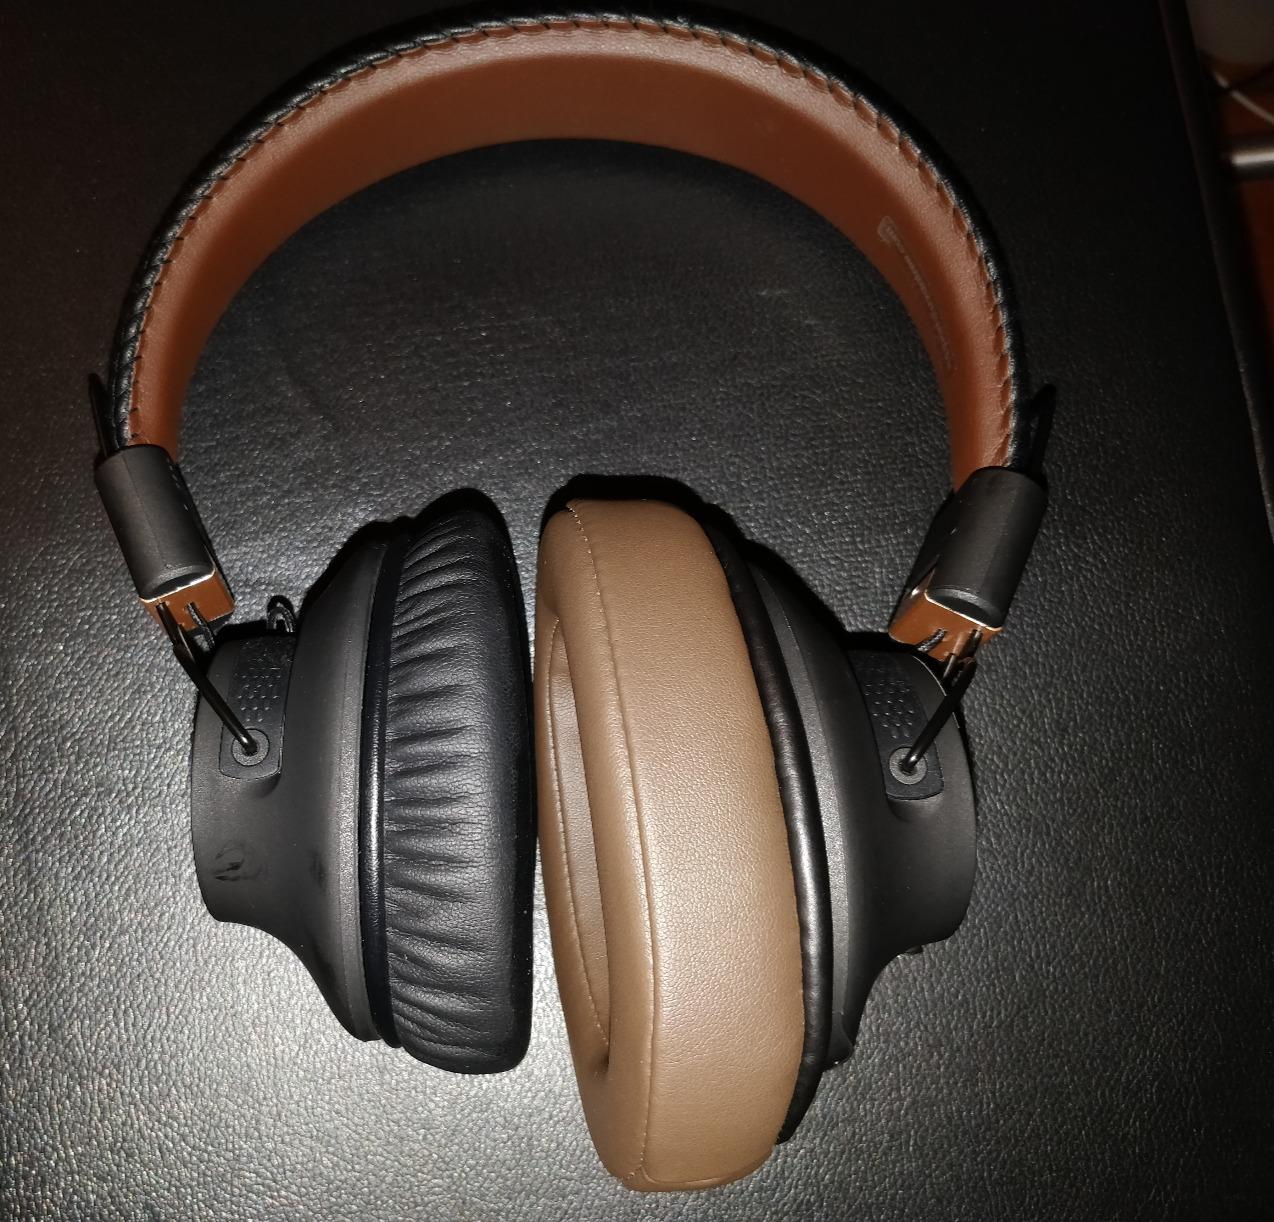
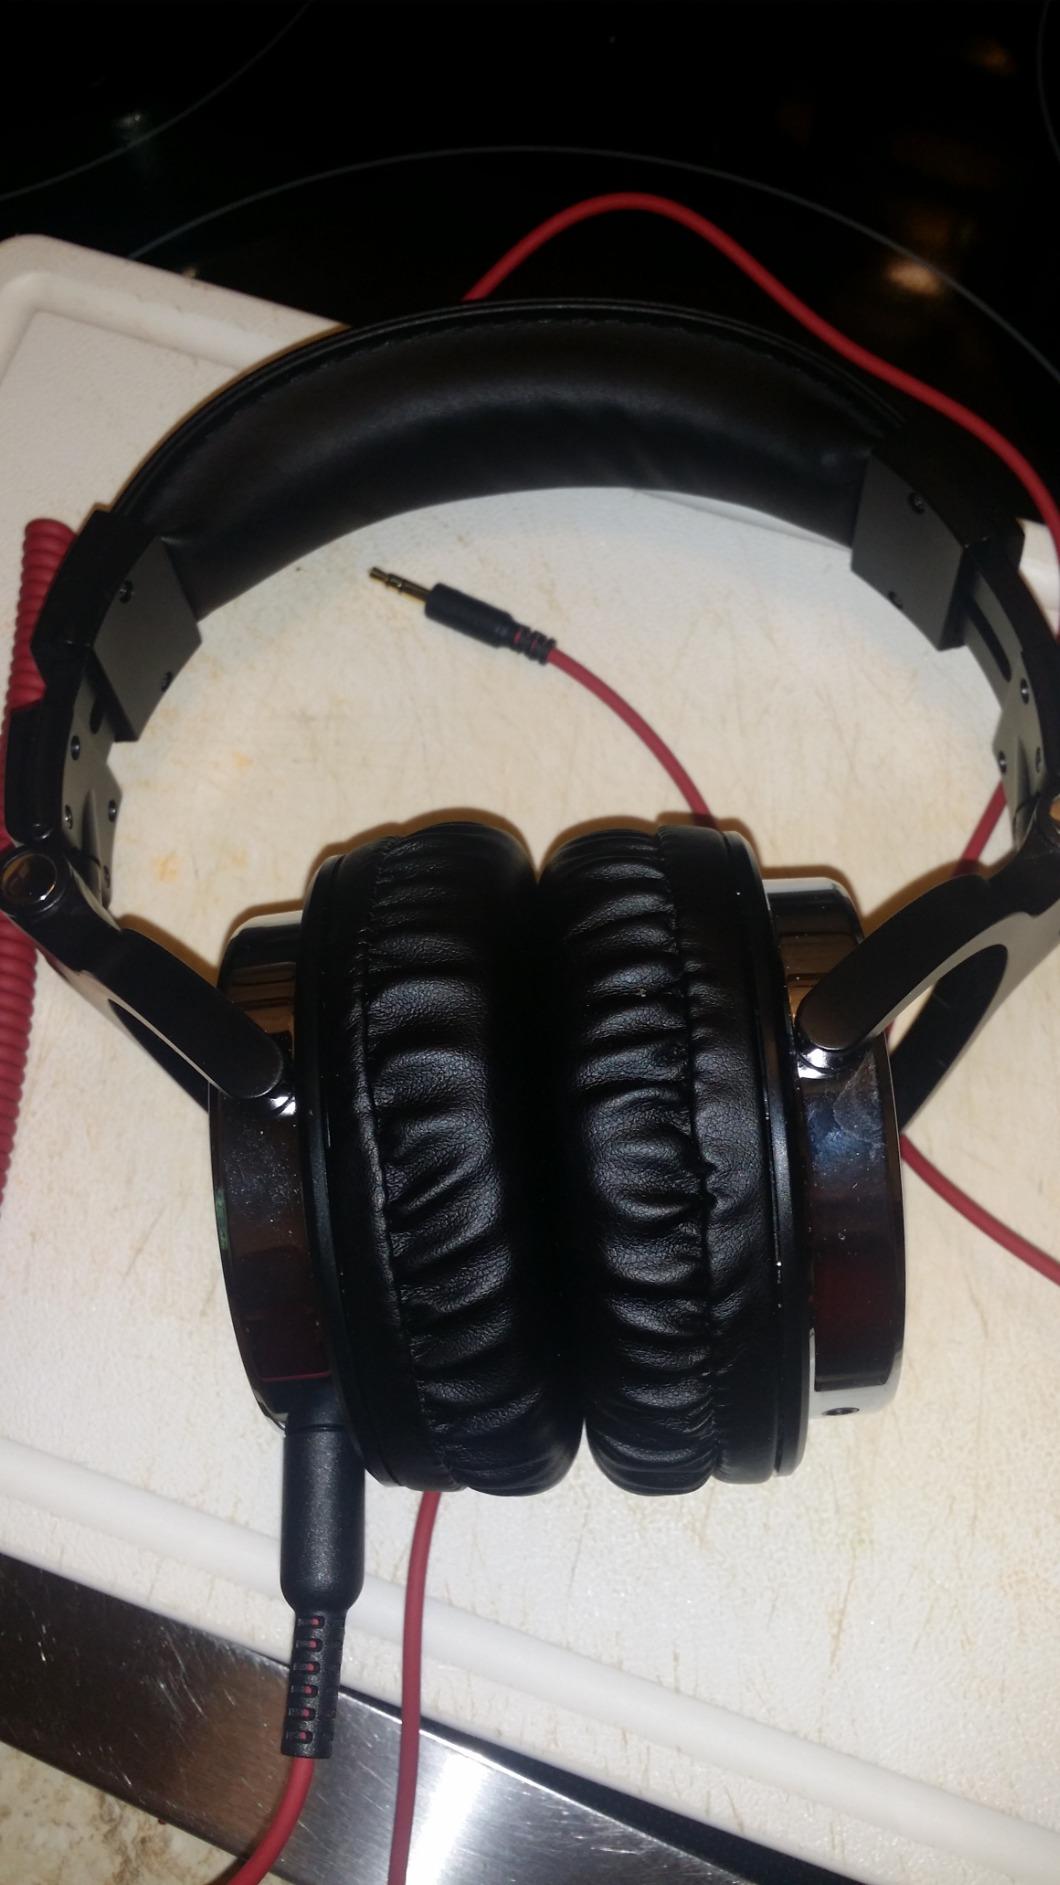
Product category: headphones
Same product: no